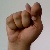
The image shows a hand gesture representing the letter 'T' in Indian Sign Language.